Tatiana Urrutia

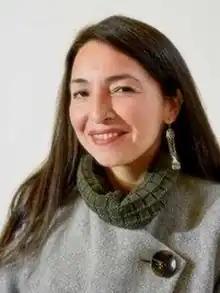

Tatiana Karina Urrutia Herrera (born 17 September 1982) is a Chilean lawyer who was elected as a member of the Chilean Constitutional Convention.